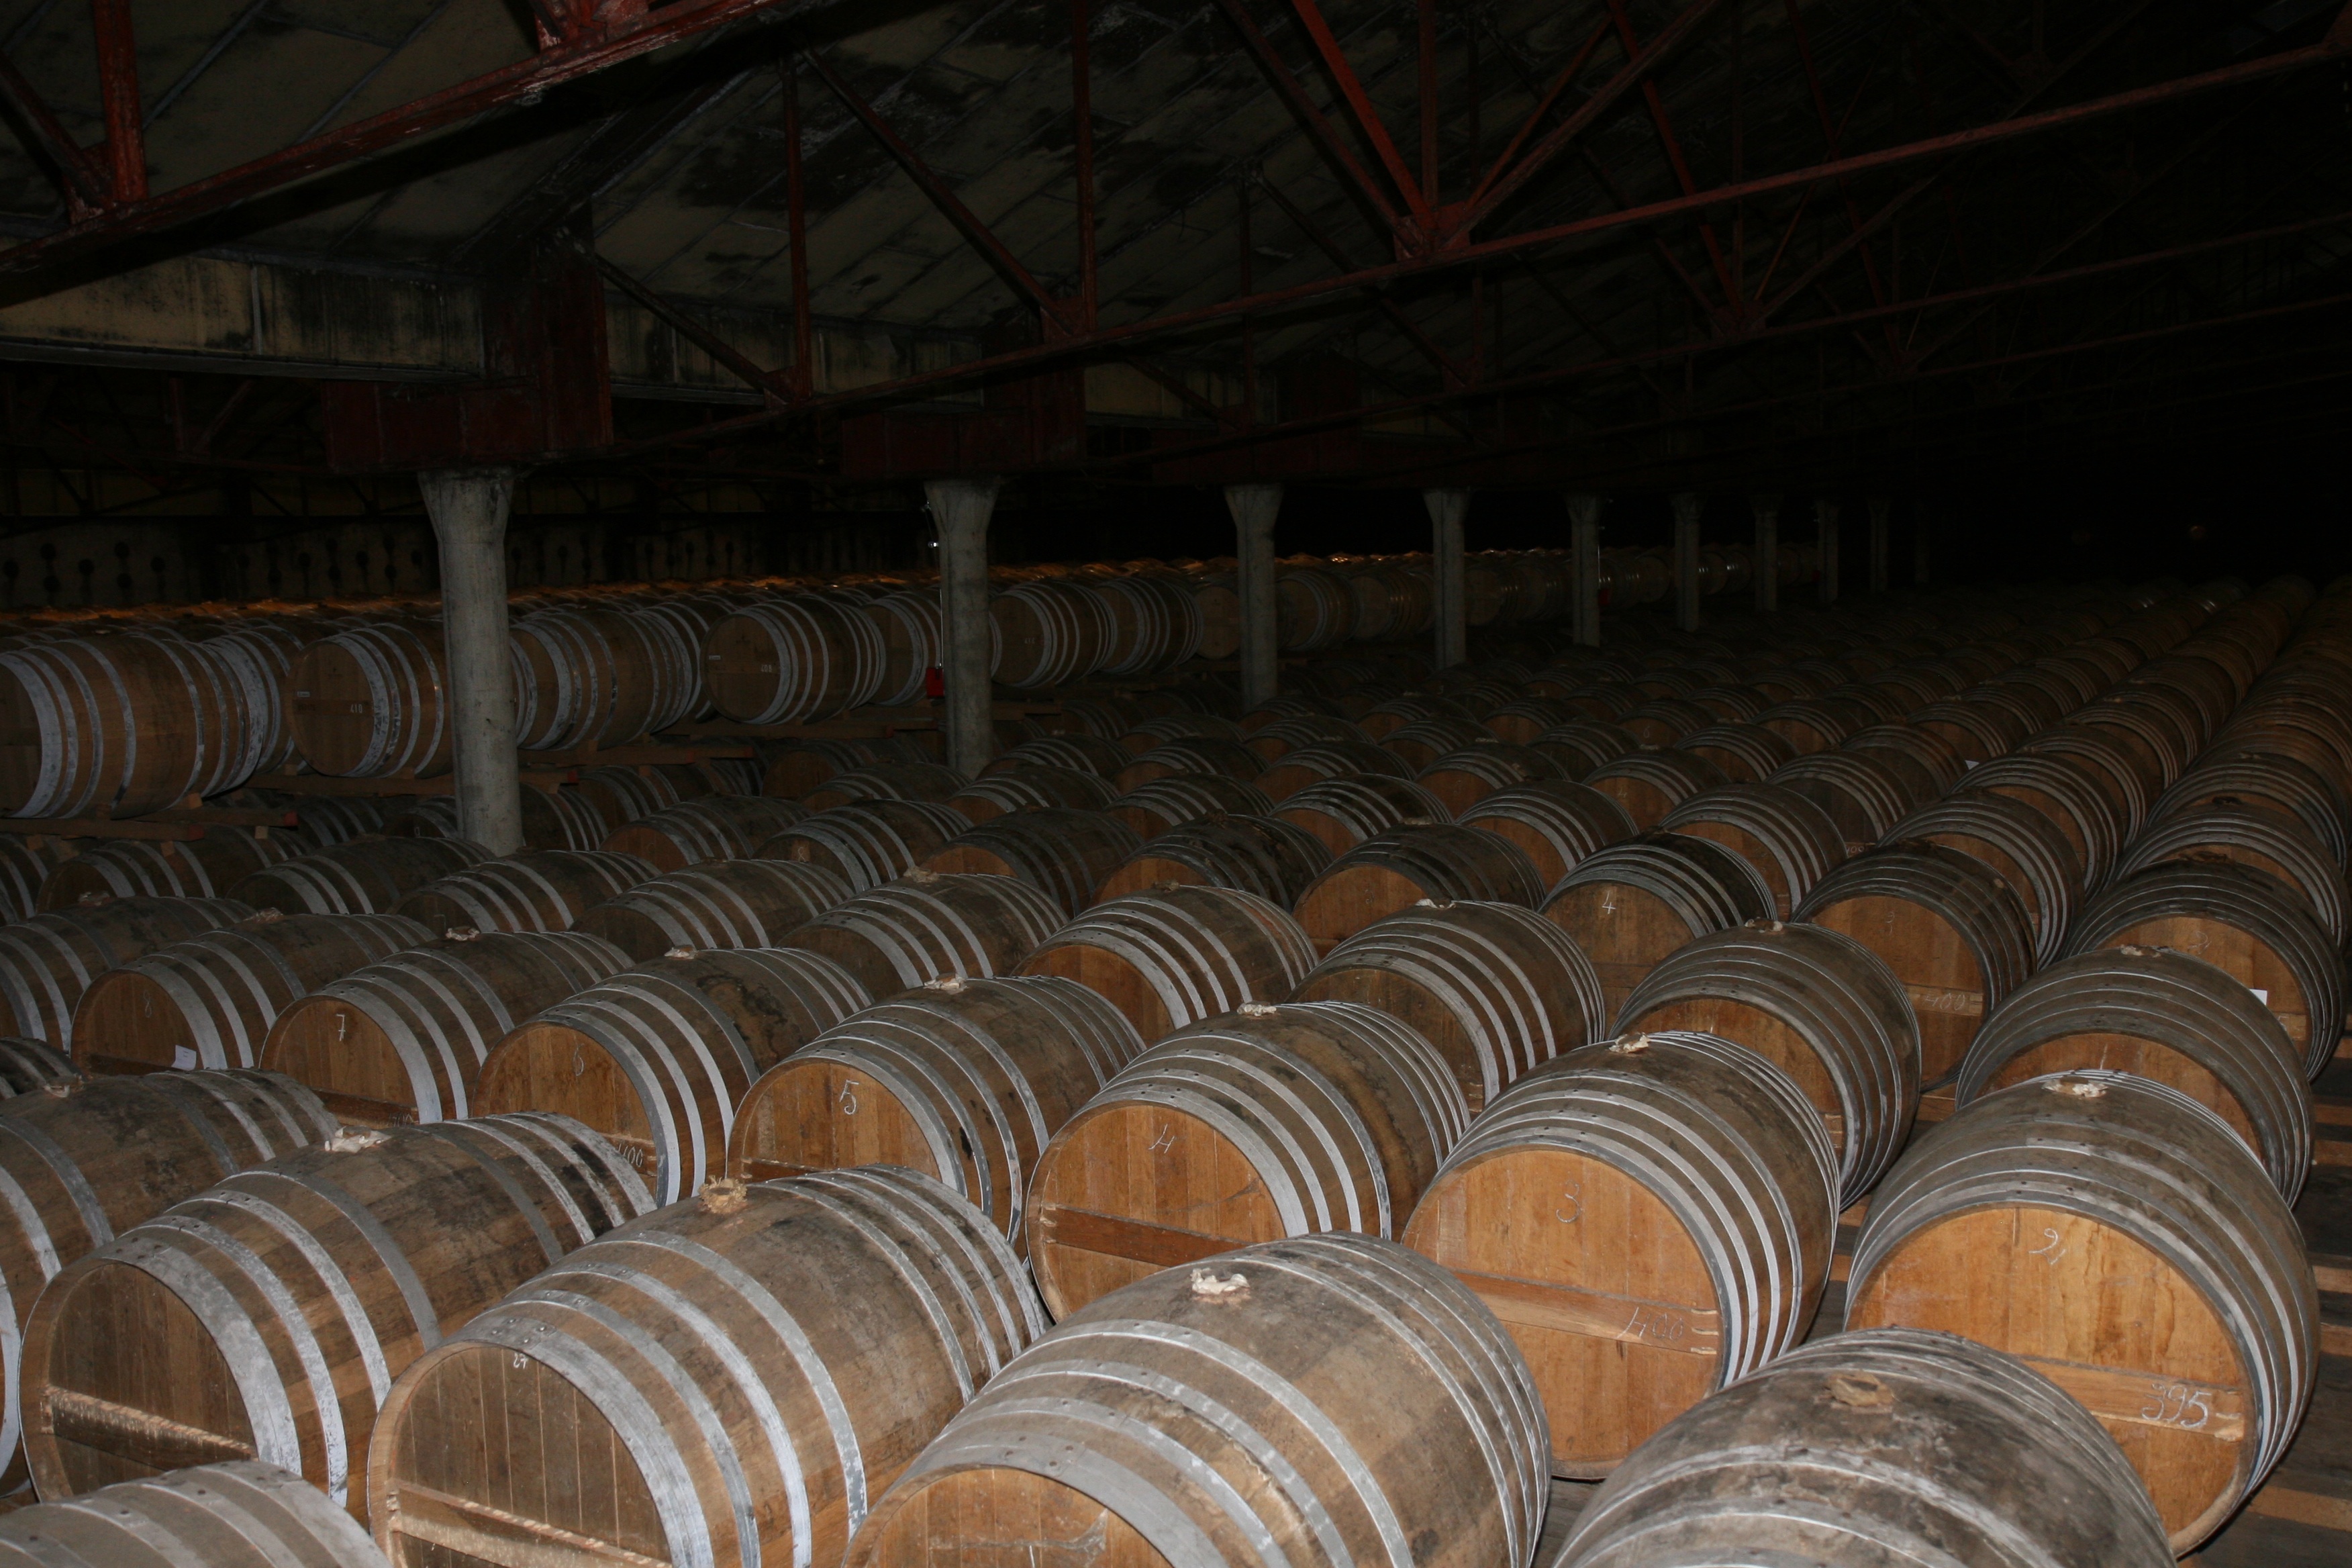
structure, wood, auditorium, barrel, storage, stock, barrels, winery, cognac, man made object